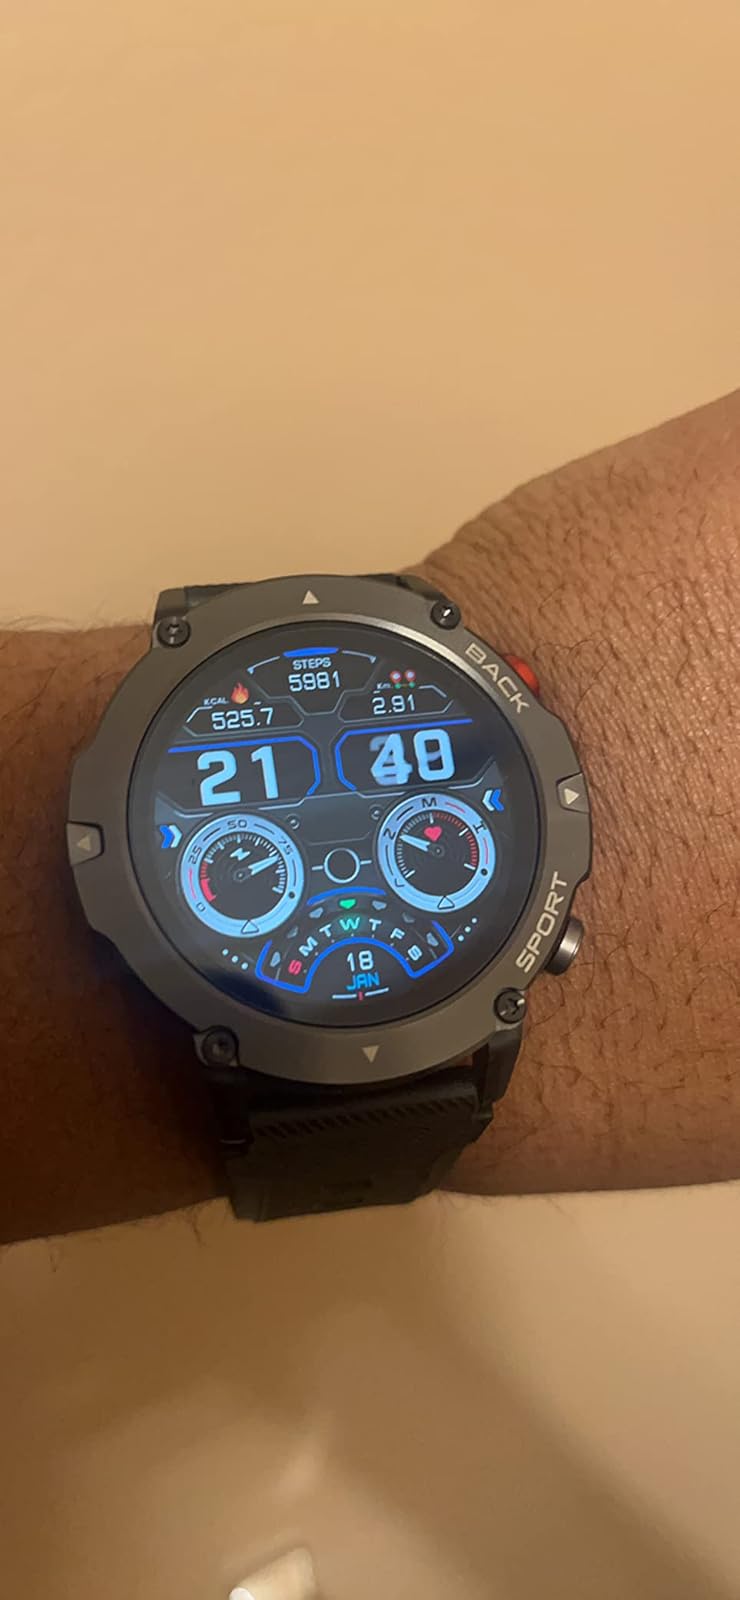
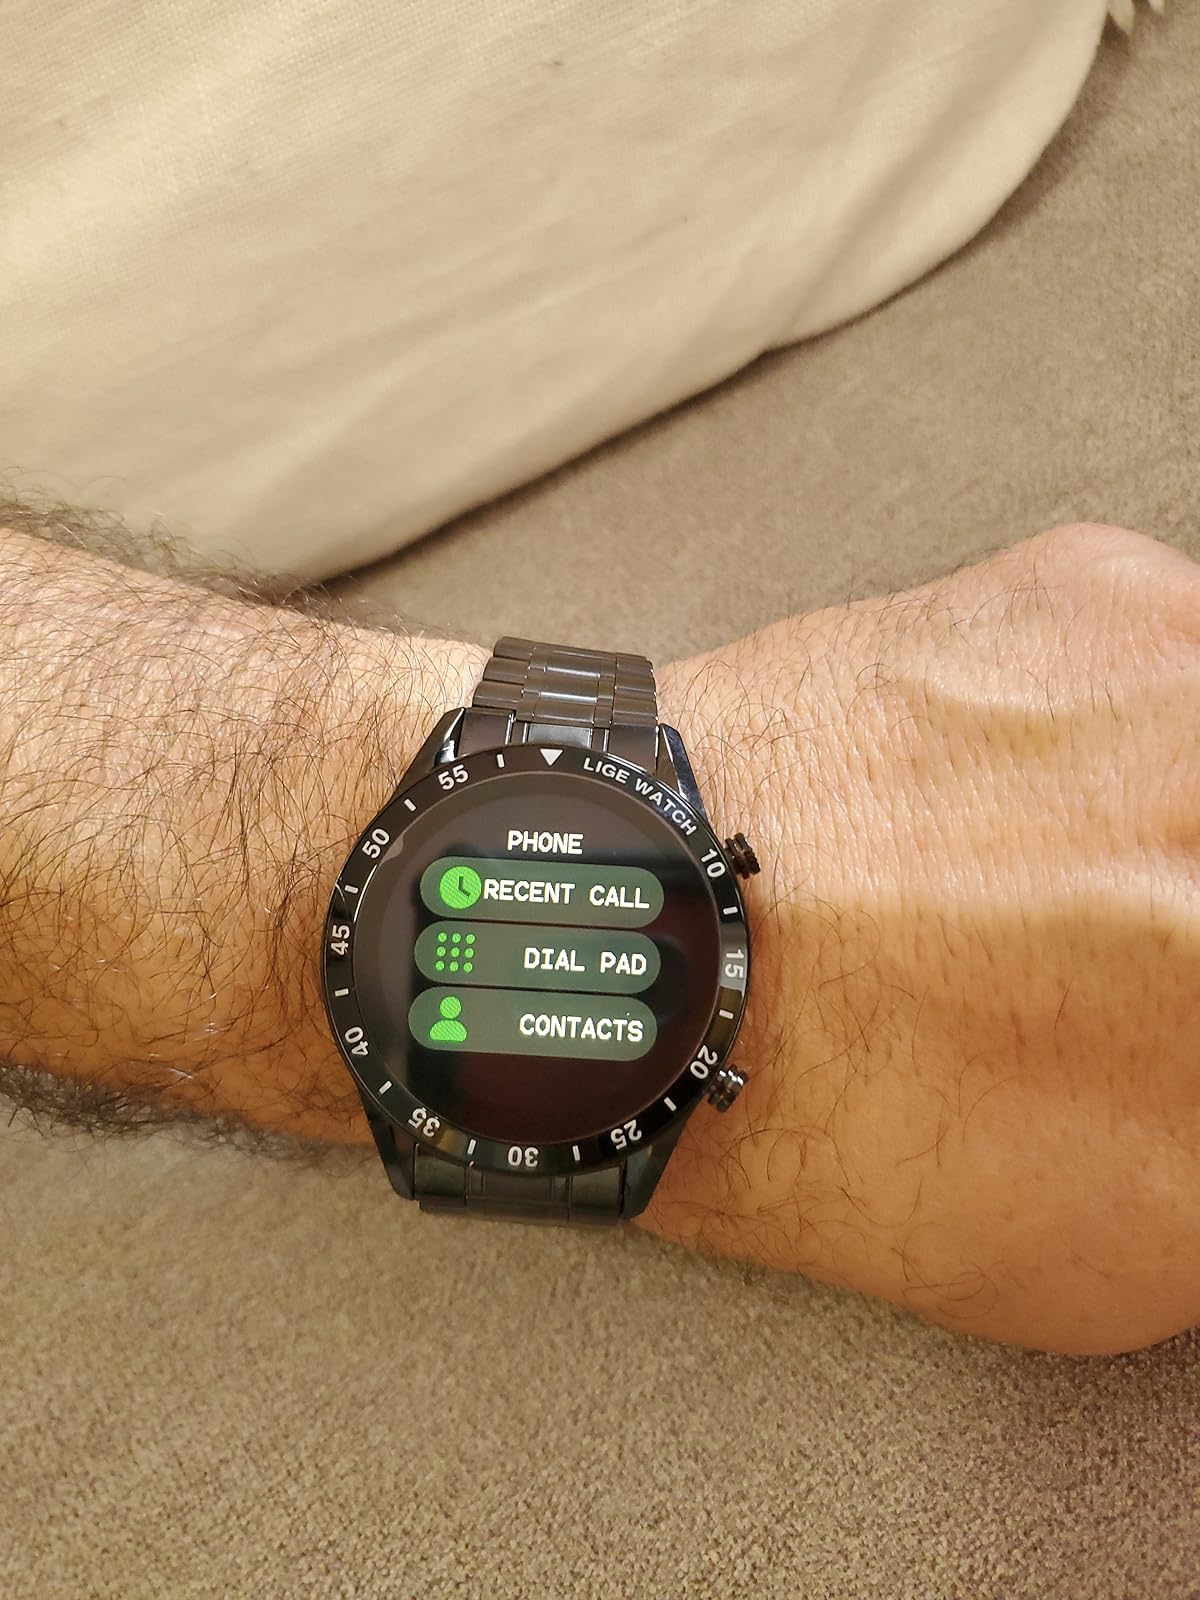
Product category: smartwatch
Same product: no